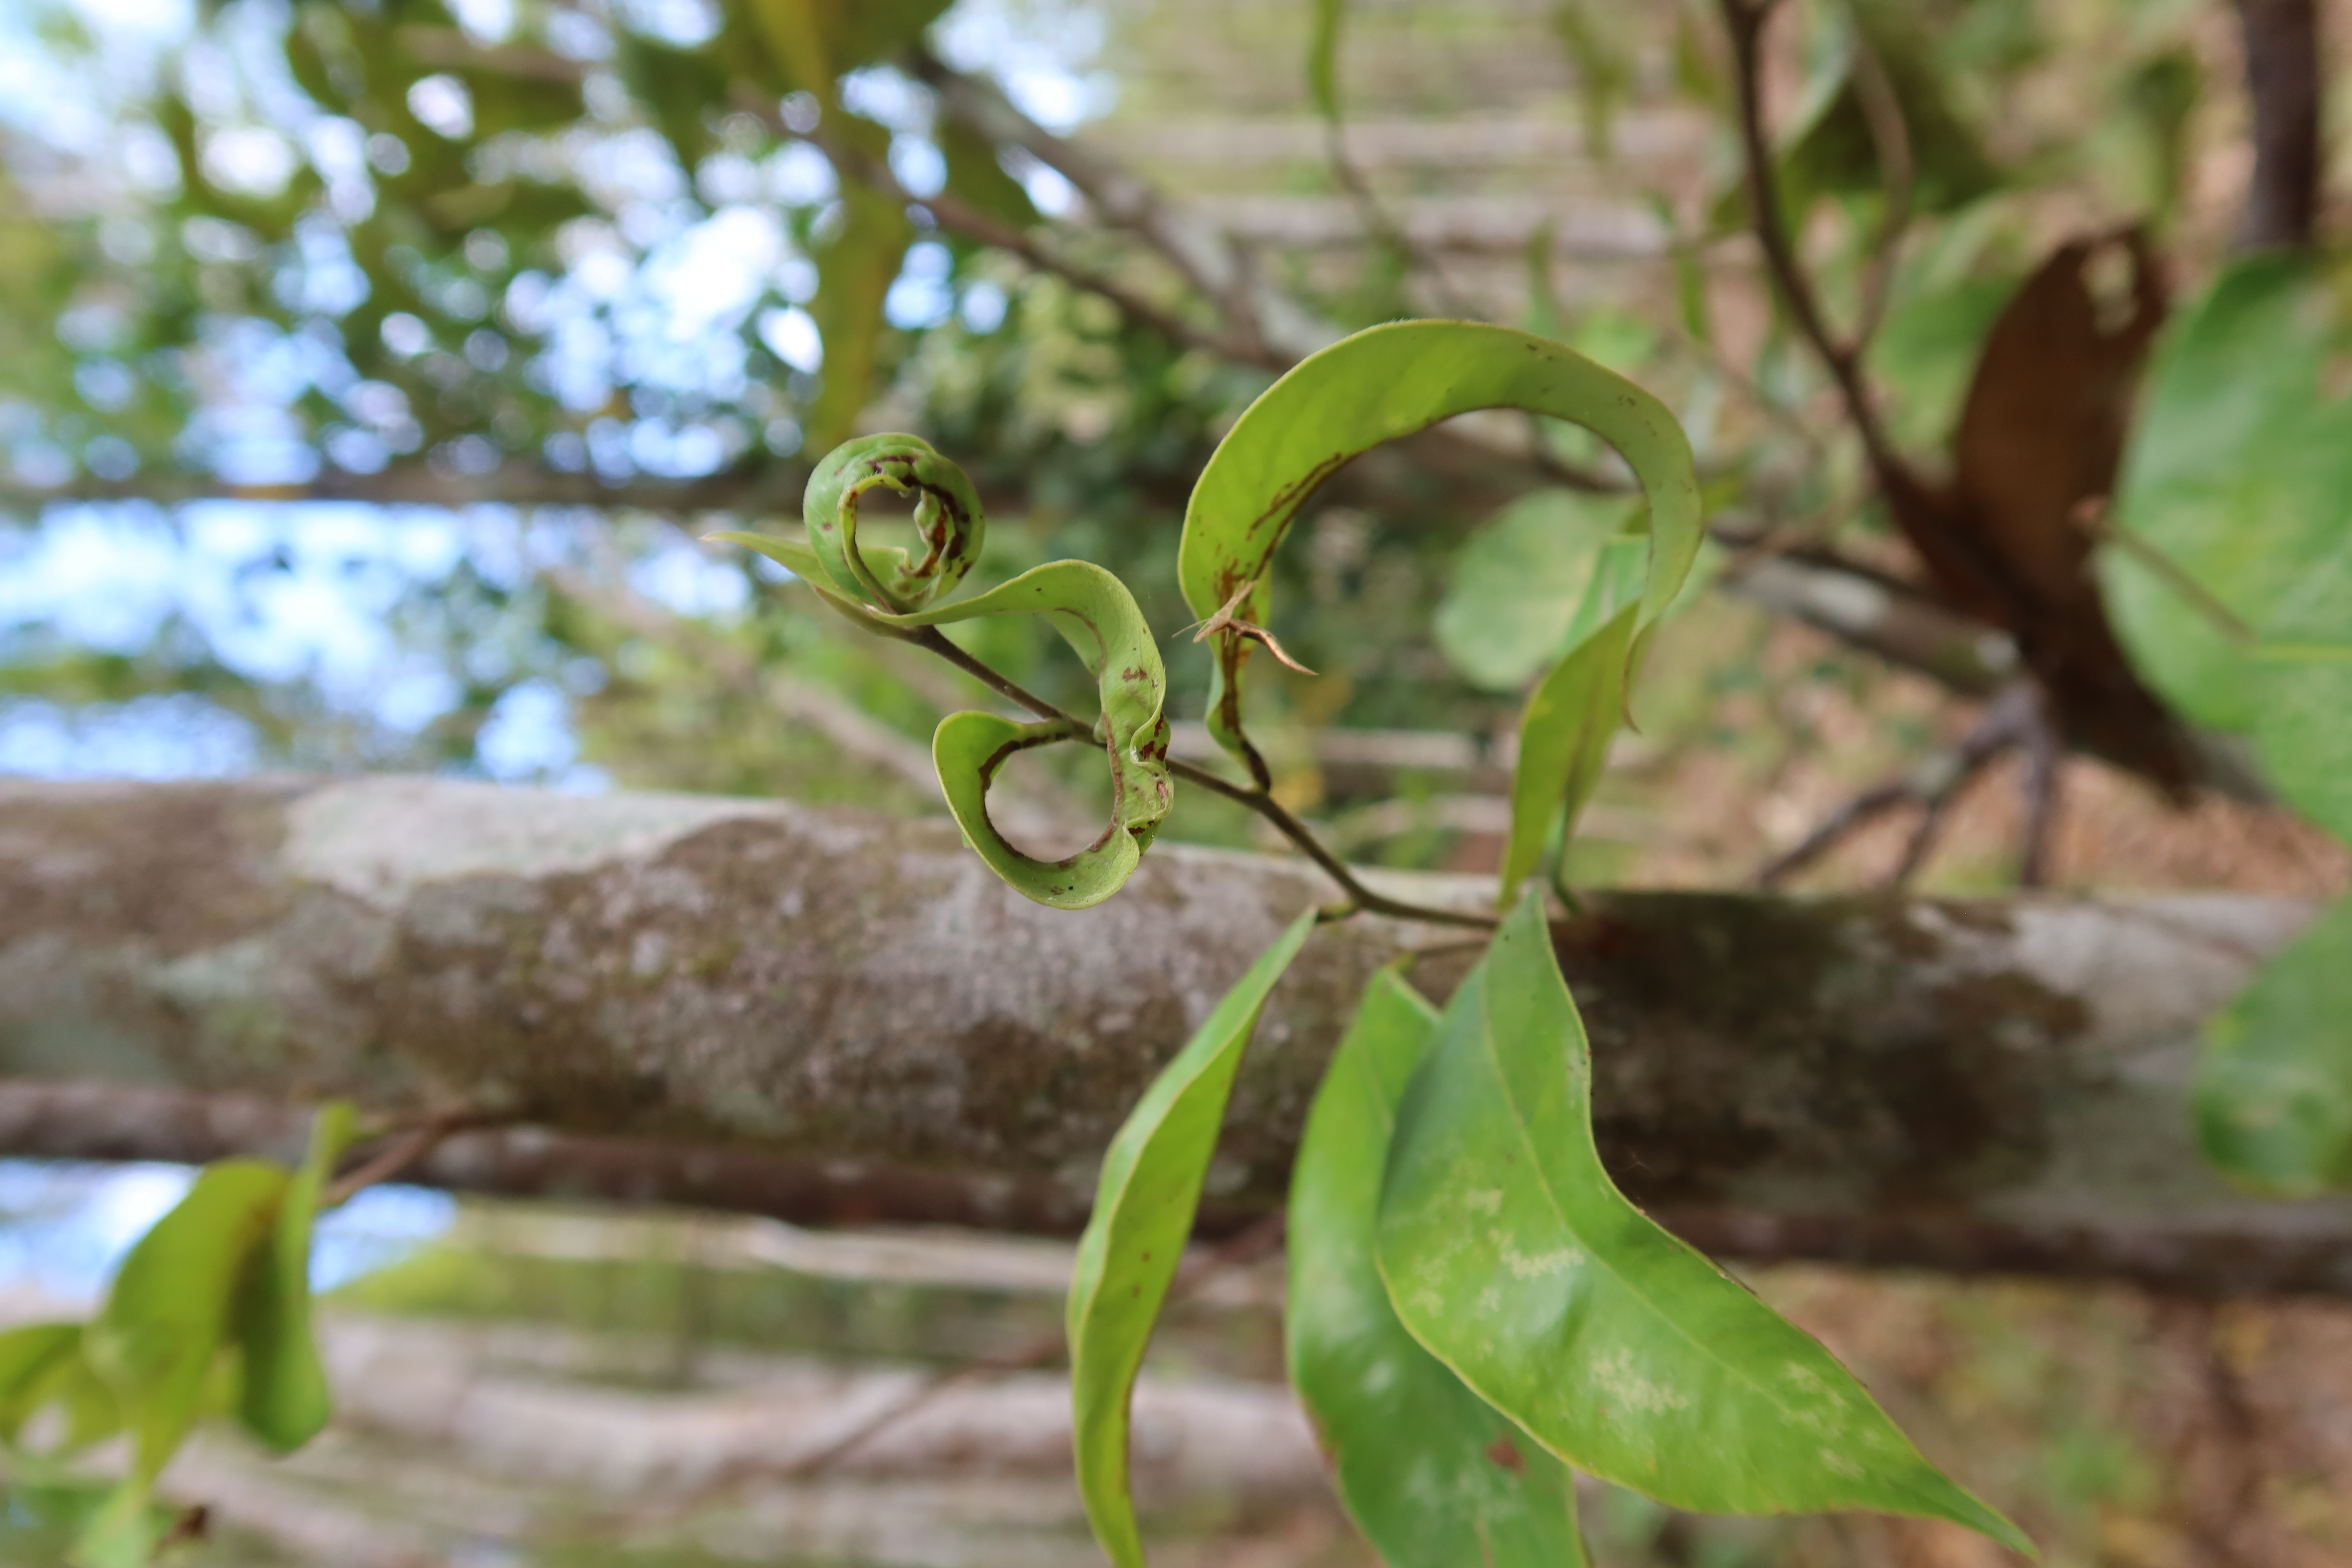
Label: Mosaic Viruses